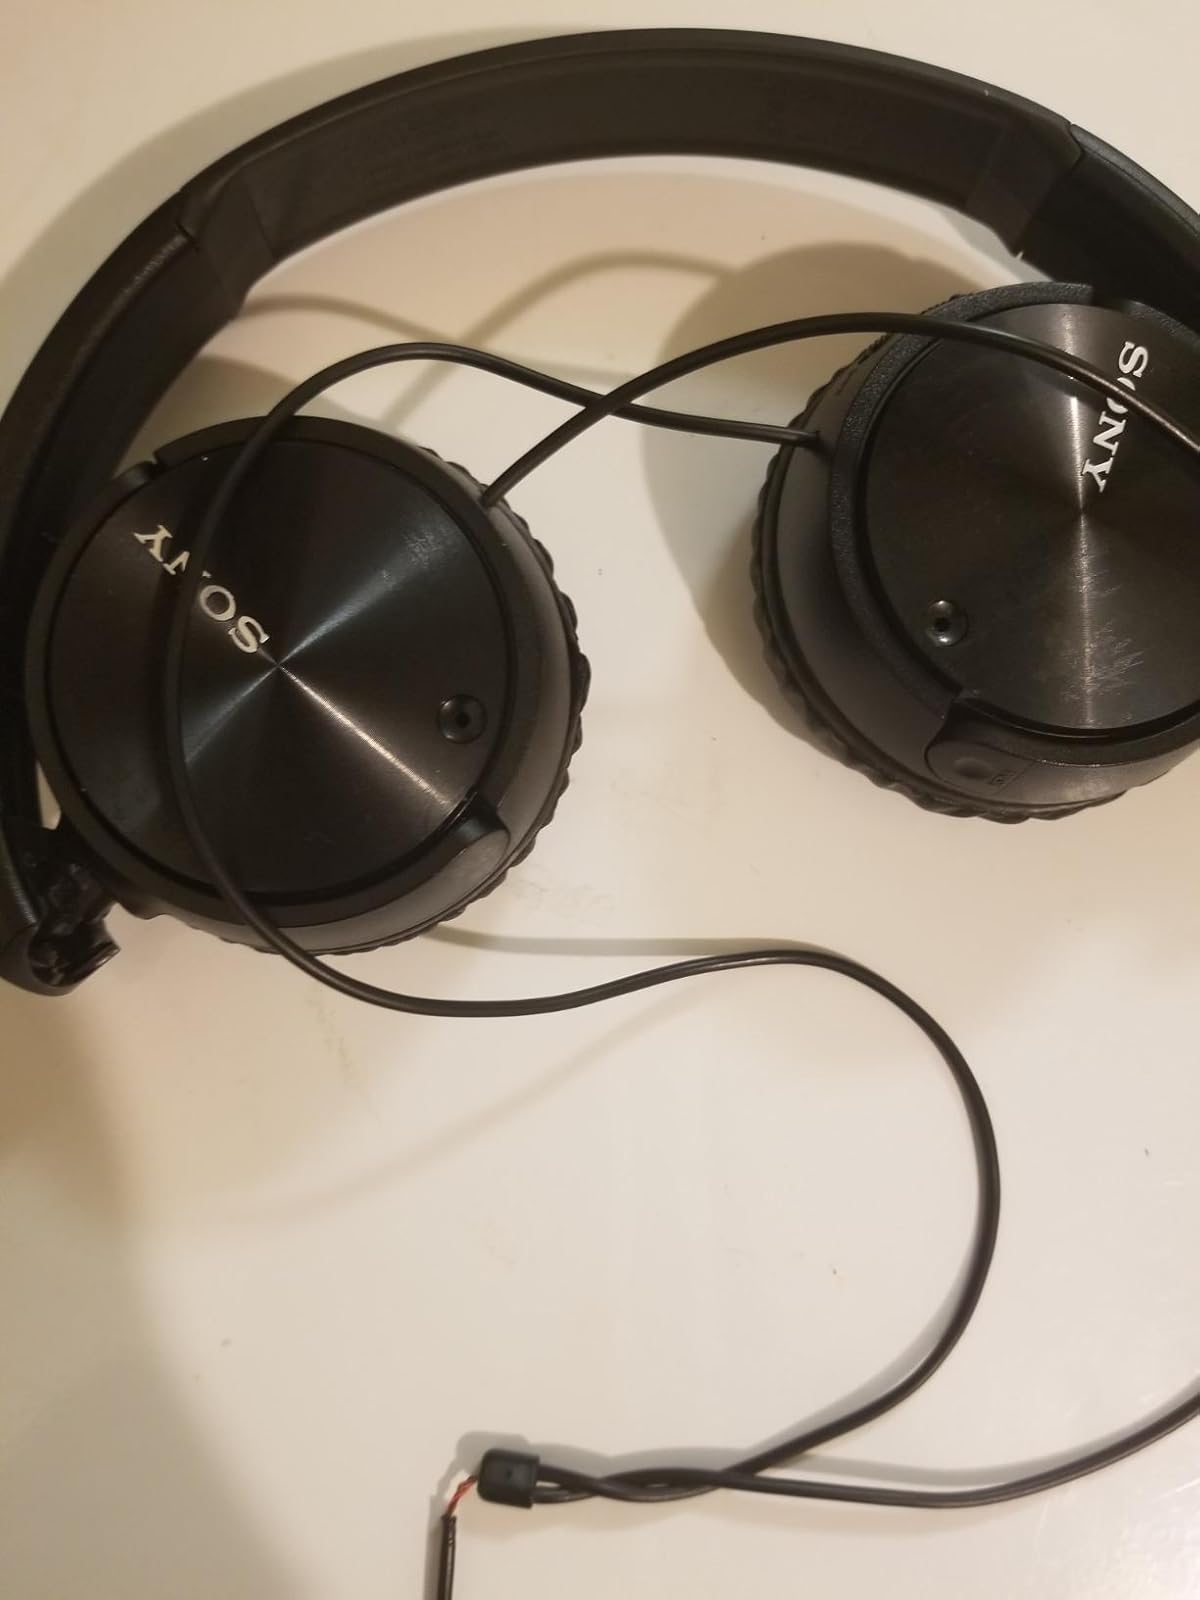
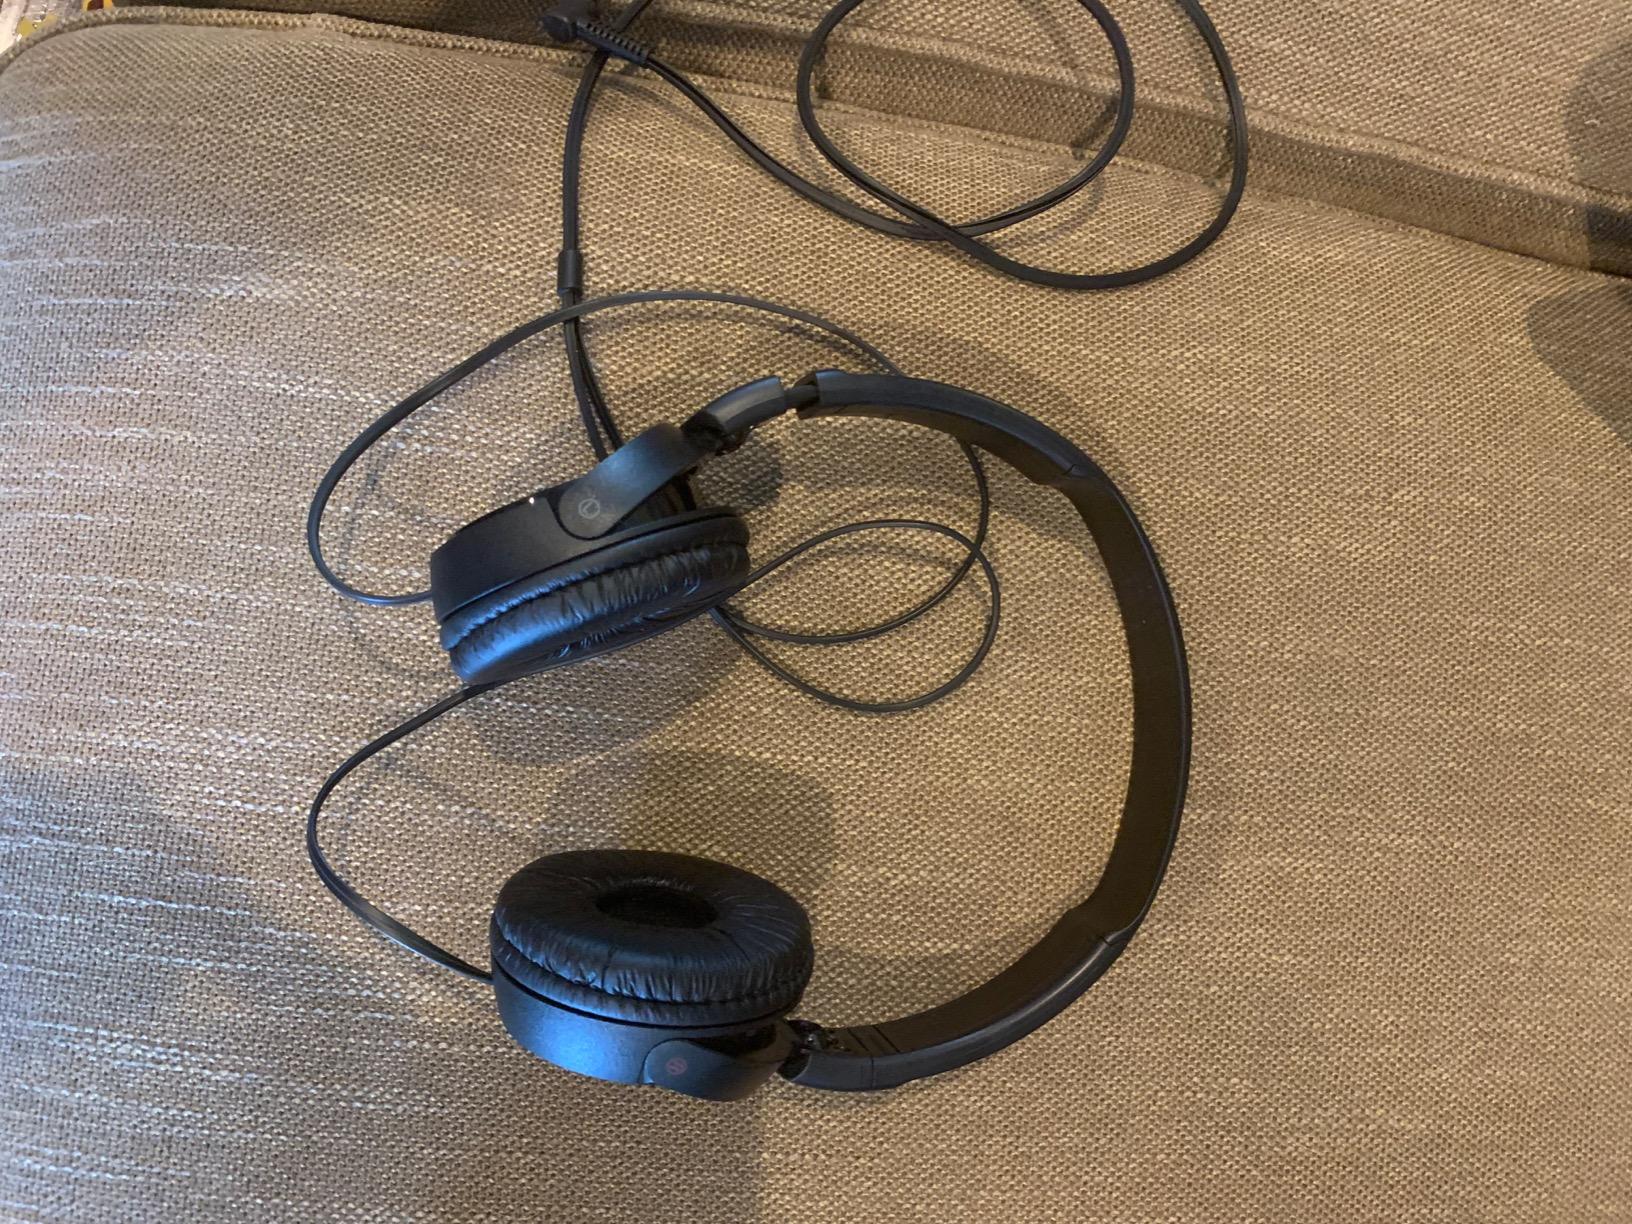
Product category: headphones
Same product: yes